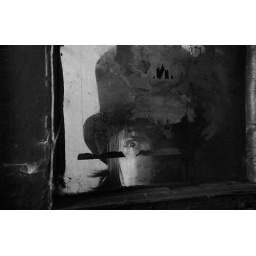
Man in the black coat and top hat